Band (rock and pop)

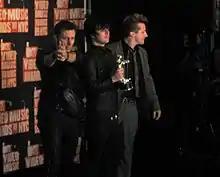
Green Day, a power trio, at 2009 MTV Video Music Awards: From left to right: Bassist Mike Dirnt, singer/guitarist Billie Joe Armstrong, and drummer Tré Cool

A handful of others with the bassist on vocals include Thin Lizzy (from 1970 to 1974), Primus, Rush, Motörhead, the Police, and Cream.